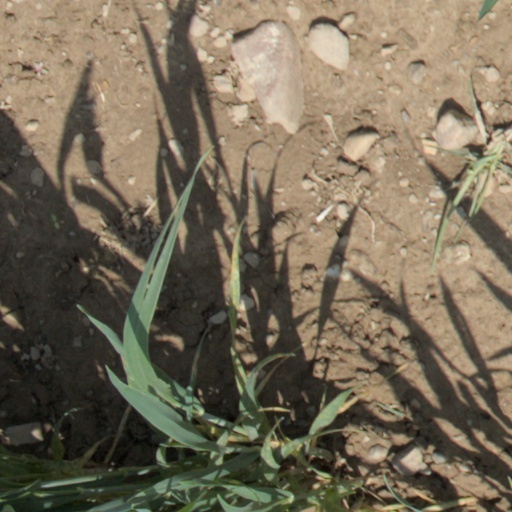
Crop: wheat